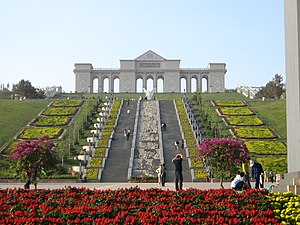
Yangquan
Monument i Yangquan
Yangquan er et bypræfektur i provinsen Shanxi i det nordlige Kina. Præfekturet har et areal på 4.451 km², og en befolkning på 1.280.000 mennesker.